Liberation of the German-occupied Channel Islands

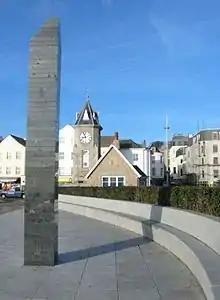
Liberation Monument, Guernsey, in the form of a sundial

Embarkation of vehicles, equipment and men were being completed, and small coasters carrying coal and fuel joined the assembling fleet. Ten Landing Ship, Tank (LSTs) were in the first lift, one British and three American for Jersey, with one British and five American for Guernsey. Troops boarded Landing Ship, infantry (LSI); each LSI carried six Landing Craft Infantry (LCI) to take the troops ashore.